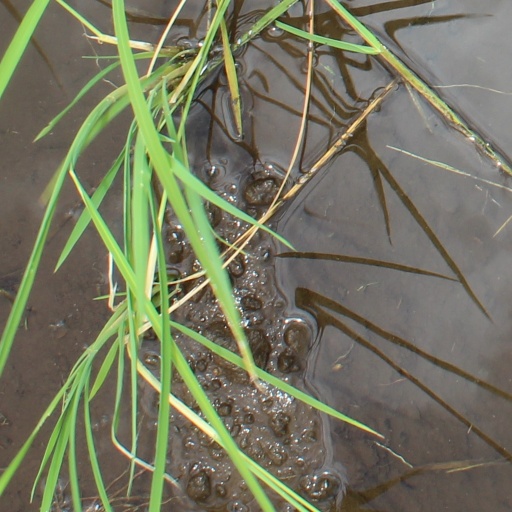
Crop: rice